Antoni Vadell Ferrer

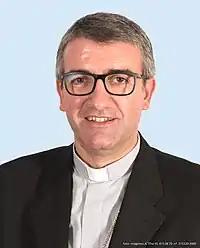

Antoni Vadell i Ferrer (17 May 1972 – 12 February 2022) was a Spanish Roman Catholic prelate.